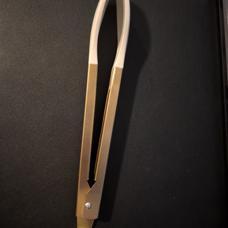
Label: No Cutlery